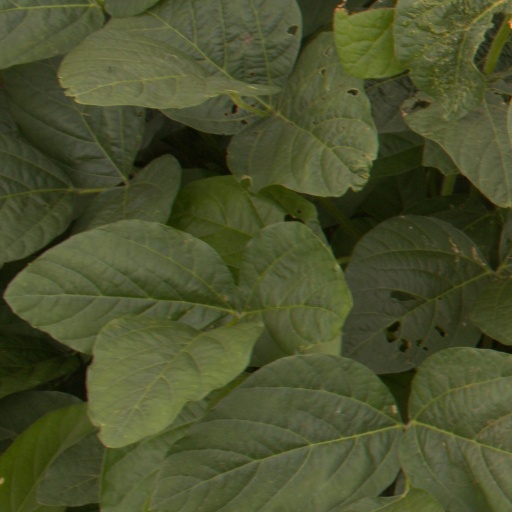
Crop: soybean